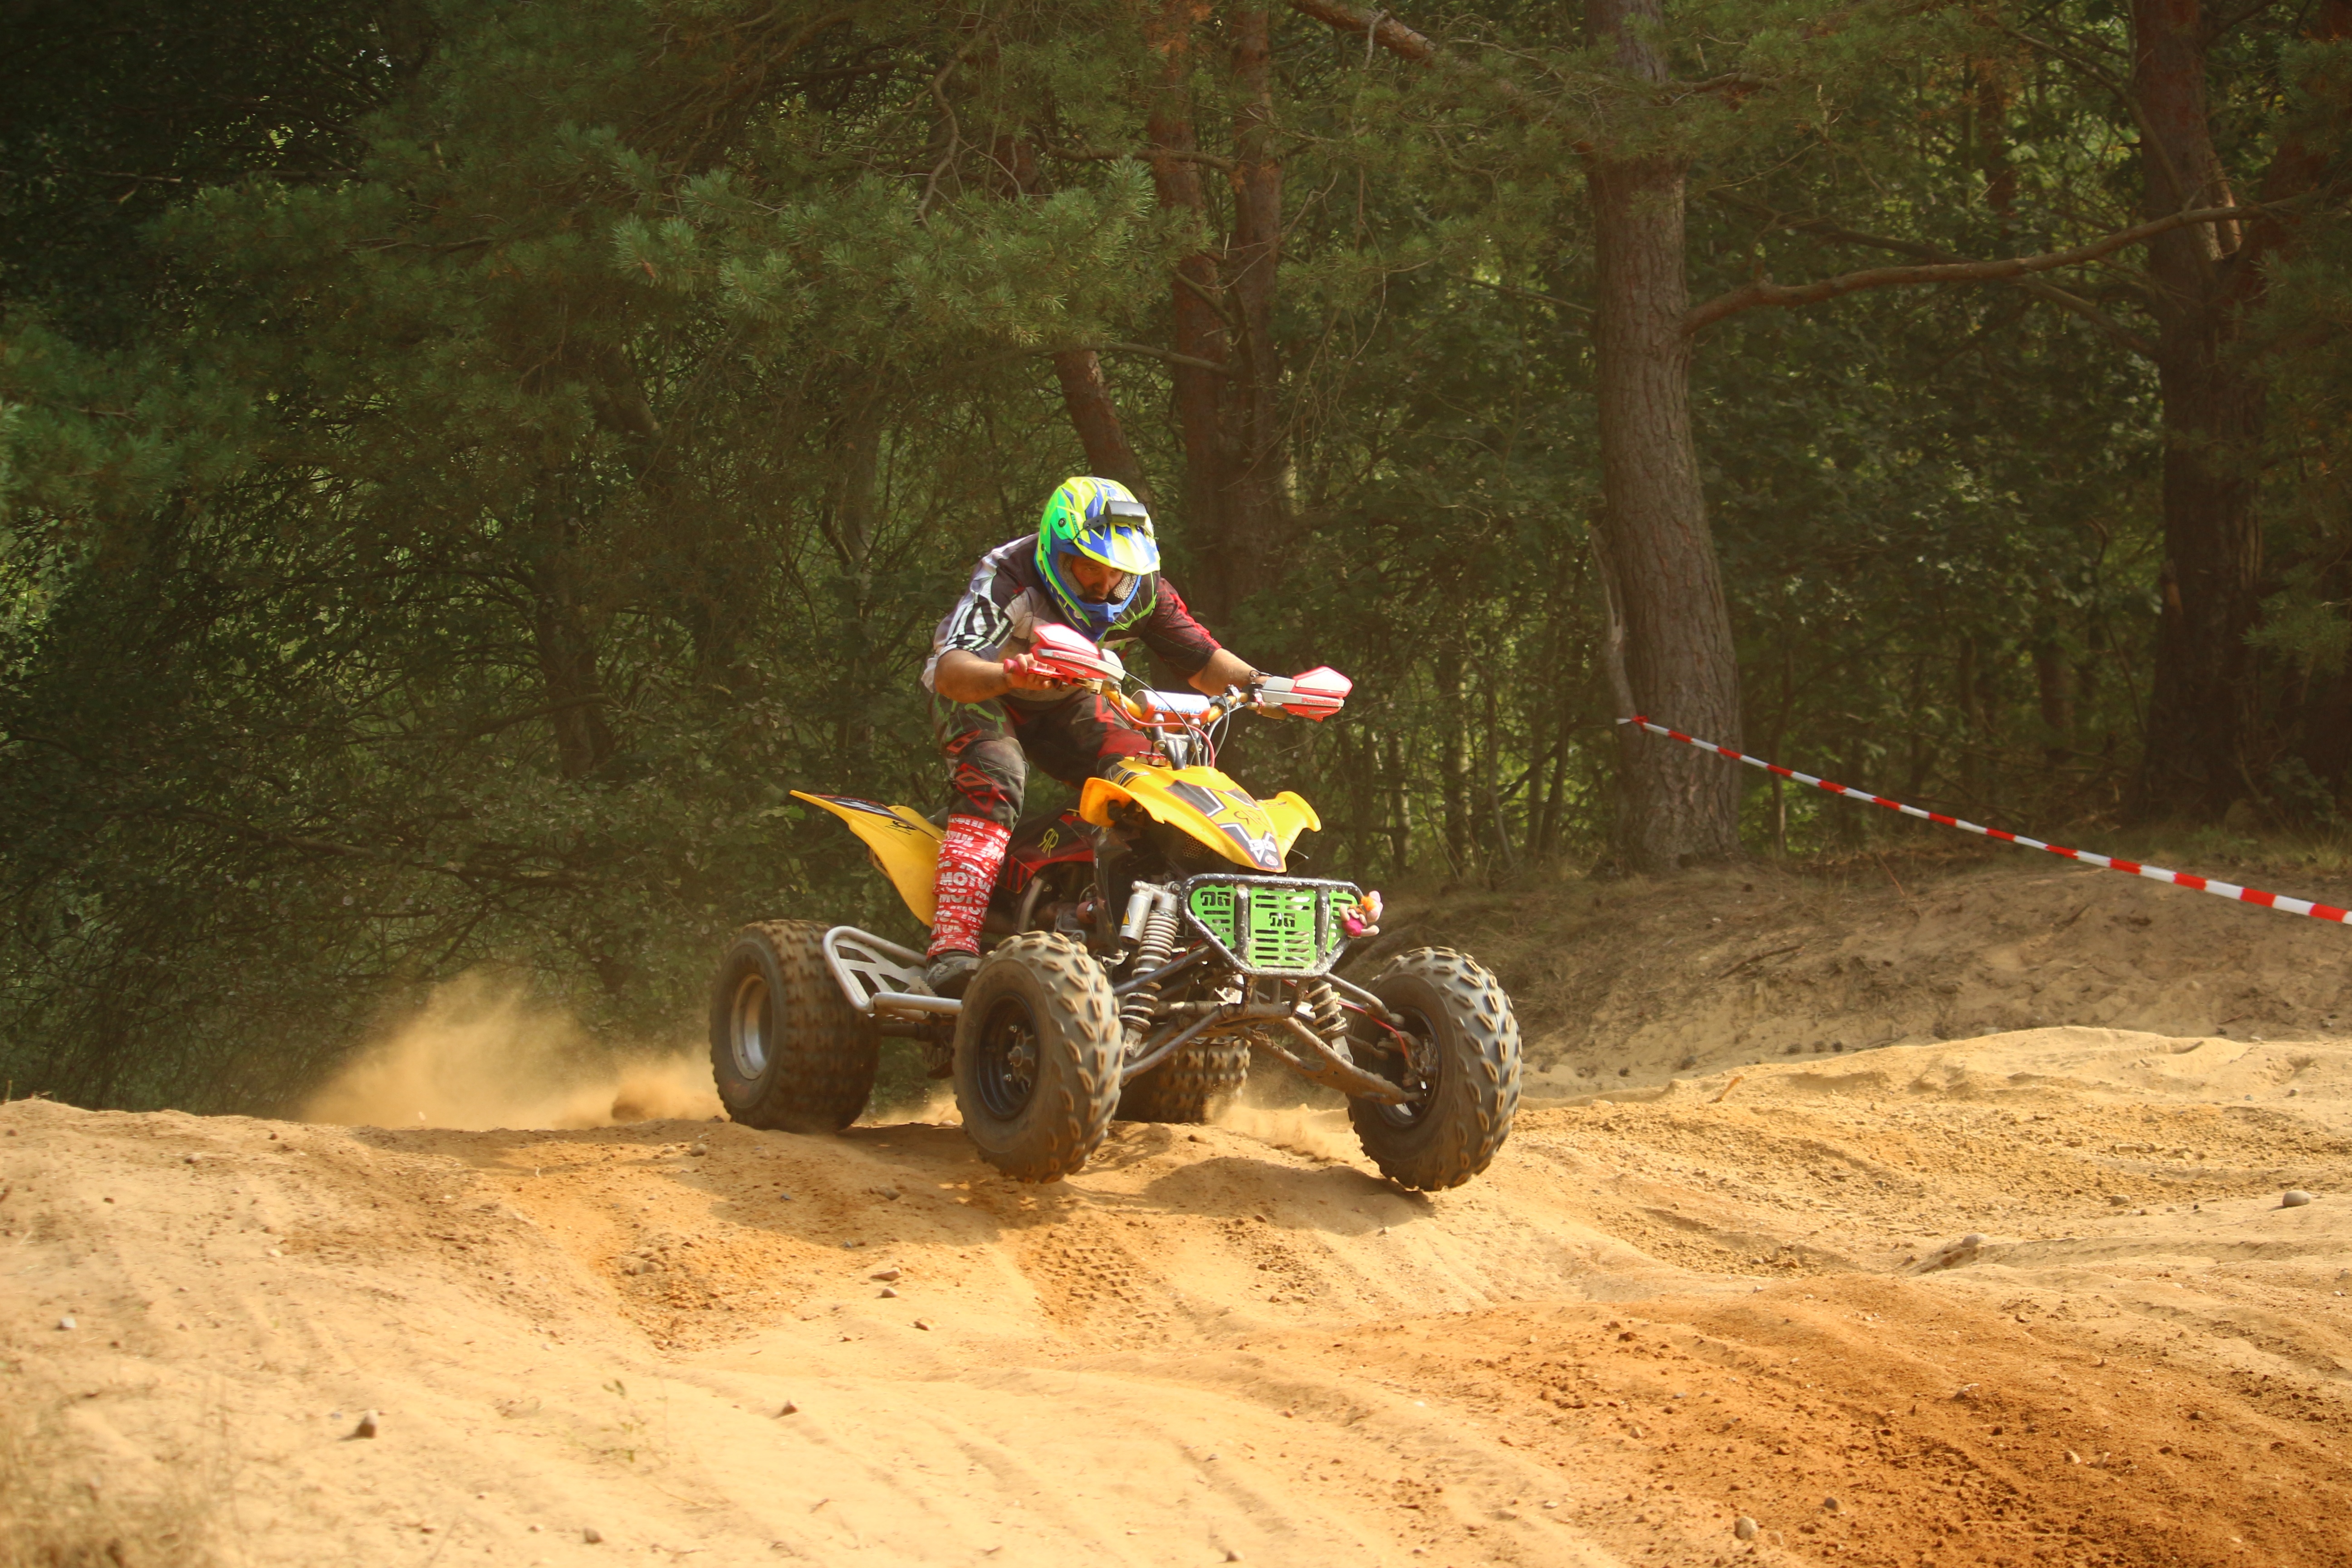
sand, jump, vehicle, motorcycle, motocross, soil, cross, extreme sport, race, sports, racing, quad, motorsport, atv, screenshot, enduro, motocross ride, motorcycle sport, all terrain vehicle, quad race, motorcycle racing, off roading, endurocross, dirt track racing, off road racing